Per Hellmyrs

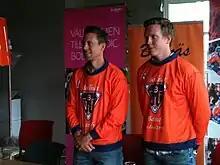
Per Hellmyrs and teammate Daniel Berlin in 2014.

Per Hellmyrs (born 18 March 1983) is a Swedish professional bandy player who is a creative midfielder.